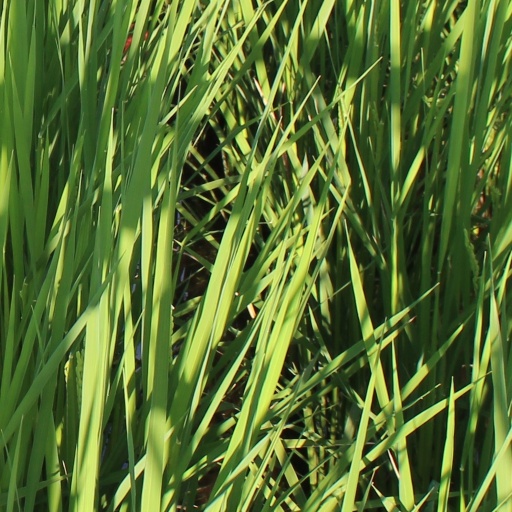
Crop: rice